The Seven Joys of Mary (carol)

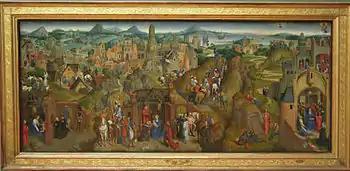
"The Seven Joys of Mary" (1480), Hans Memling

"The Seven Joys of Mary" (Roud # 278) is a traditional carol about Mary's happiness at moments in the life of Jesus, probably inspired by the trope of the Seven Joys of the Virgin in the devotional literature and art of Medieval Europe. Though not traditionally associated with Christmas, it has become so in the modern era.